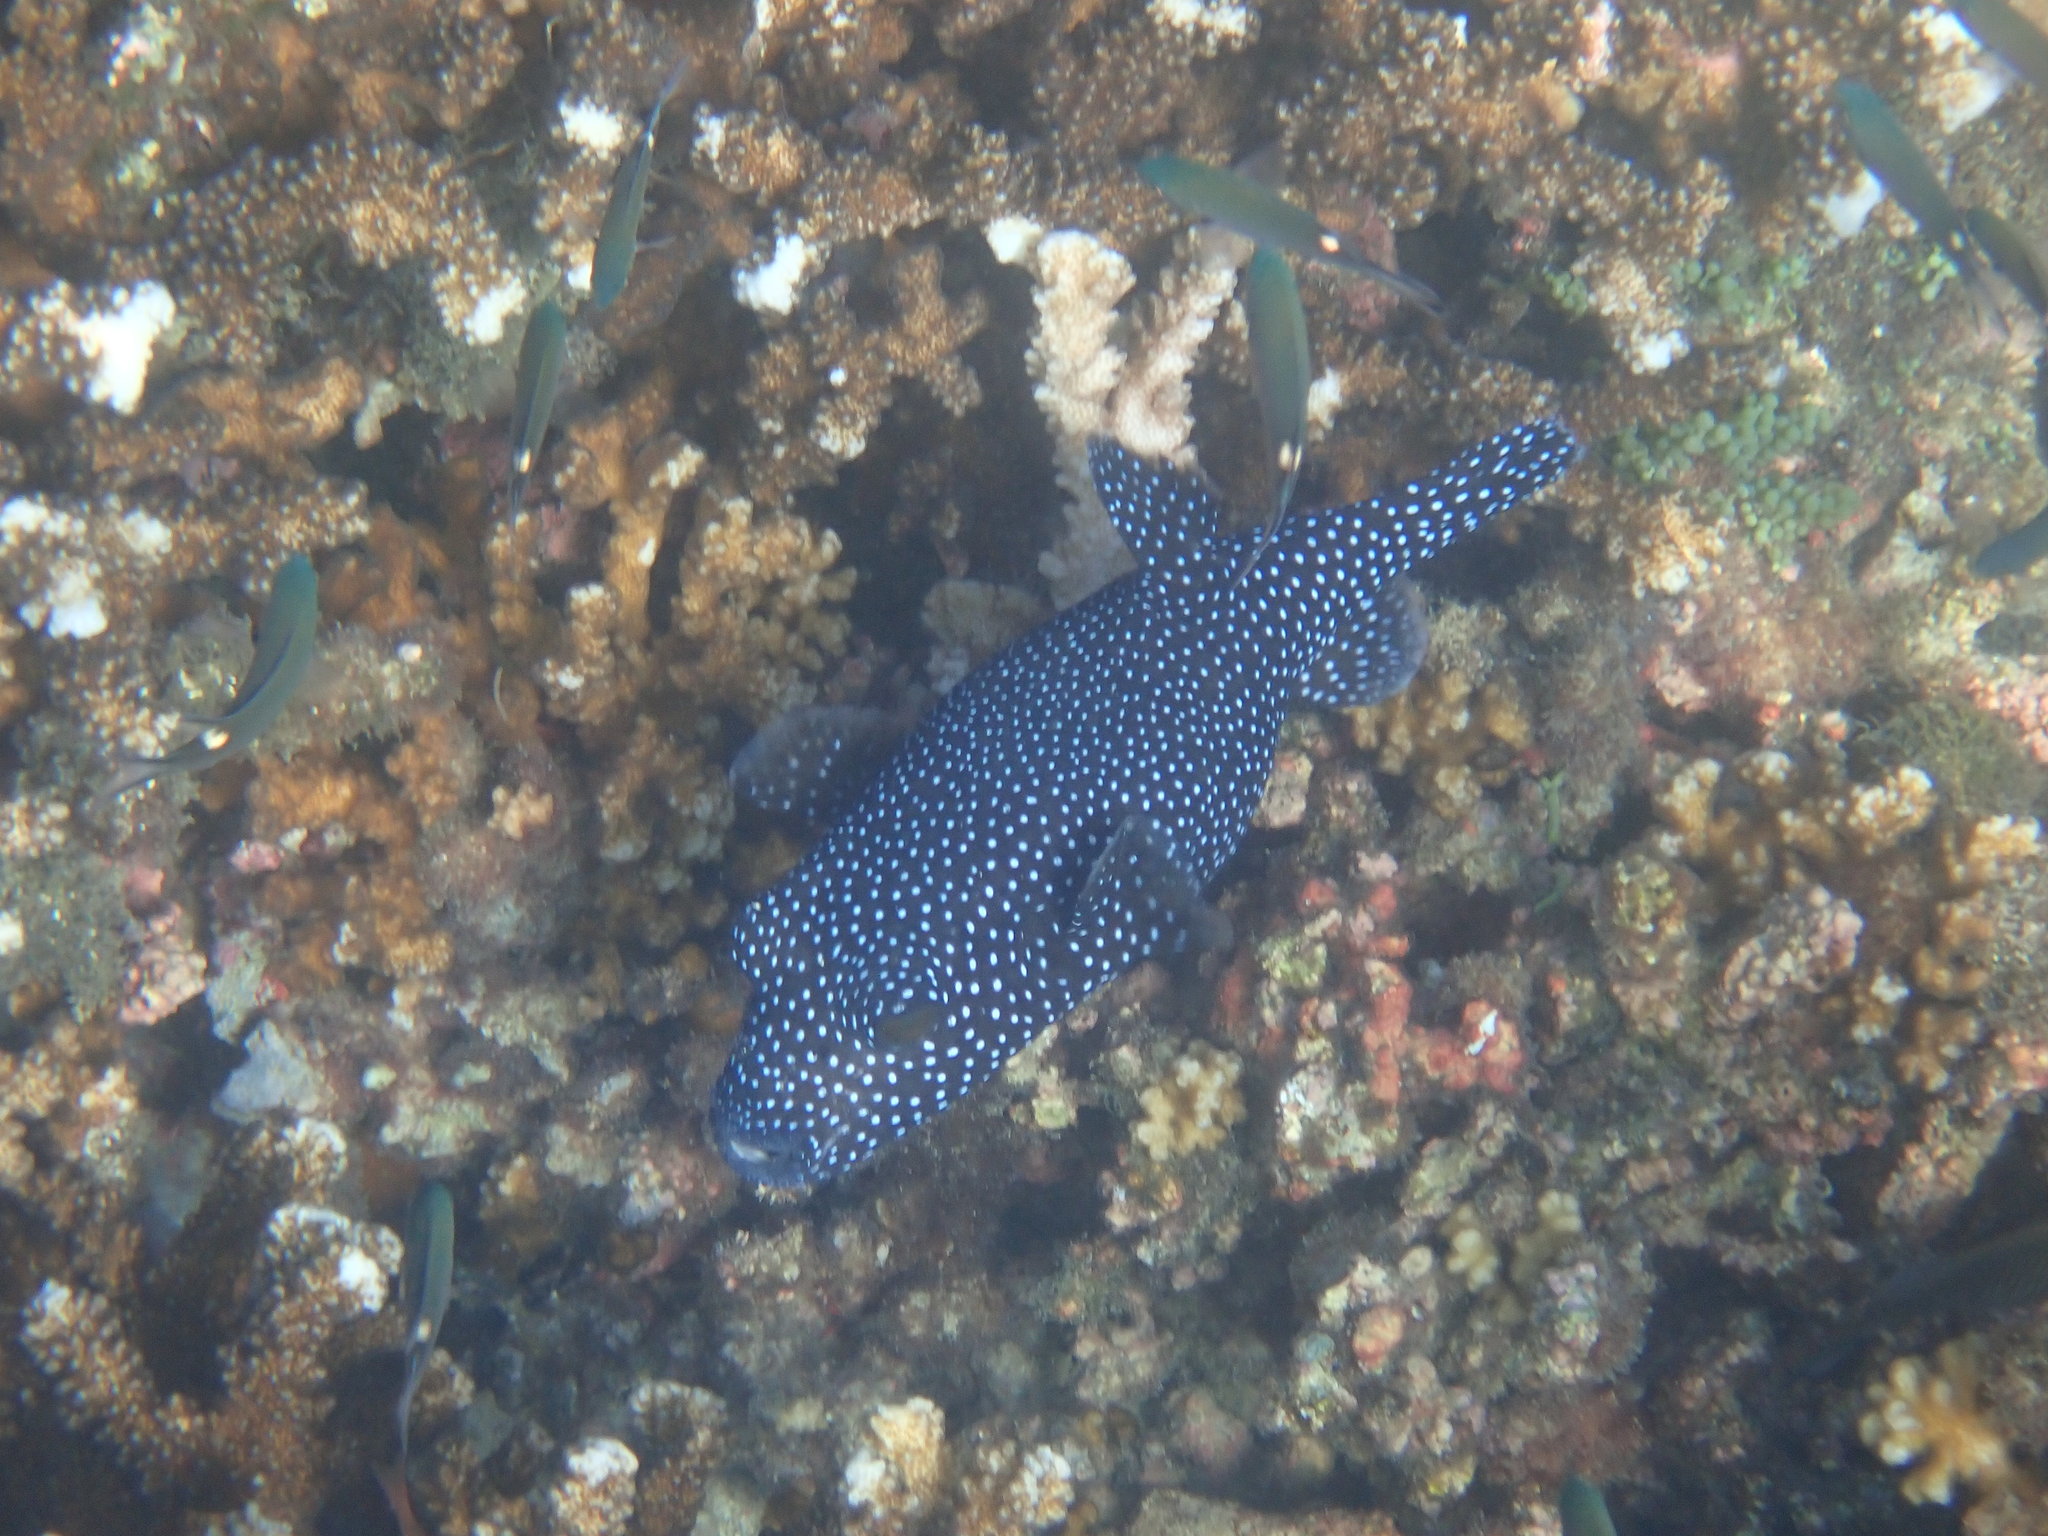
Arothron meleagris (Guineafowl Puffer)